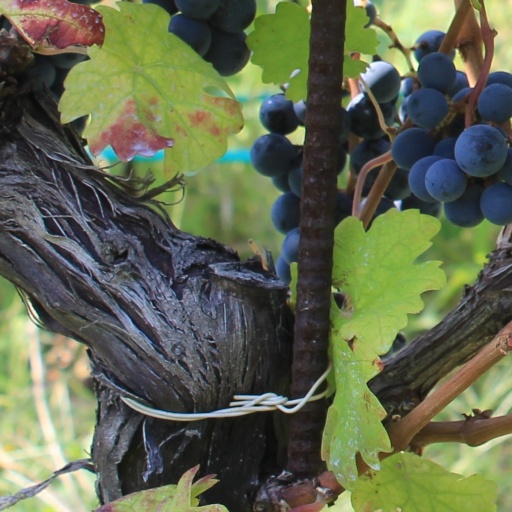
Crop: grape